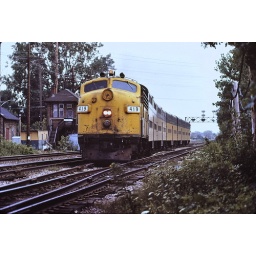
Its rush hour time at Deval tower with a five car train headed for Barrington back in 1978